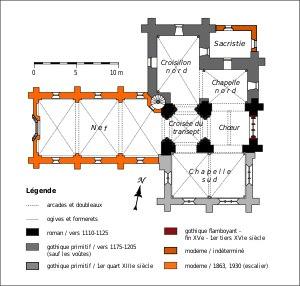
L'église Saint-Sulpice est une église catholique paroissiale située à Seraincourt, dans le département français du Val-d'Oise. Elle est d'origine incertaine, et était desservie par des chanoines Prémontrés de 1175 à 1791. D'un aspect extérieur très hétérogène, l'église réunit des parties de quatre principales époques, et sa structure ne peut se comprendre qu'en regardant l'intérieur. Contrairement à ce que suggère la fenêtre gothique flamboyante du chevet, qui n'est pas antérieure à la fin du XVᵉ siècle, les parties les plus anciennes sont le chœur voûté en berceau, la base du clocher et le clocher lui-même, qui abritent des chapiteaux romans d'une facture archaïque, et devraient remonter à la période comprise entre 1110 et 1125 environ. La mouluration des arcs-doubleaux est loin d'être la règle à cette époque, ce qui confère à l'église un rôle de précurseur. Le clocher est quant à lui un prototype des clochers en bâtière à colonnettes d'angle du Vexin français. Sans doute après l'installation des chanoines, l'église est pourvue d'un nouveau croisillon nord et d'une chapelle latérale nord du chœur, qui sont de style gothique primitif, hormis un portail d'apparence romane.